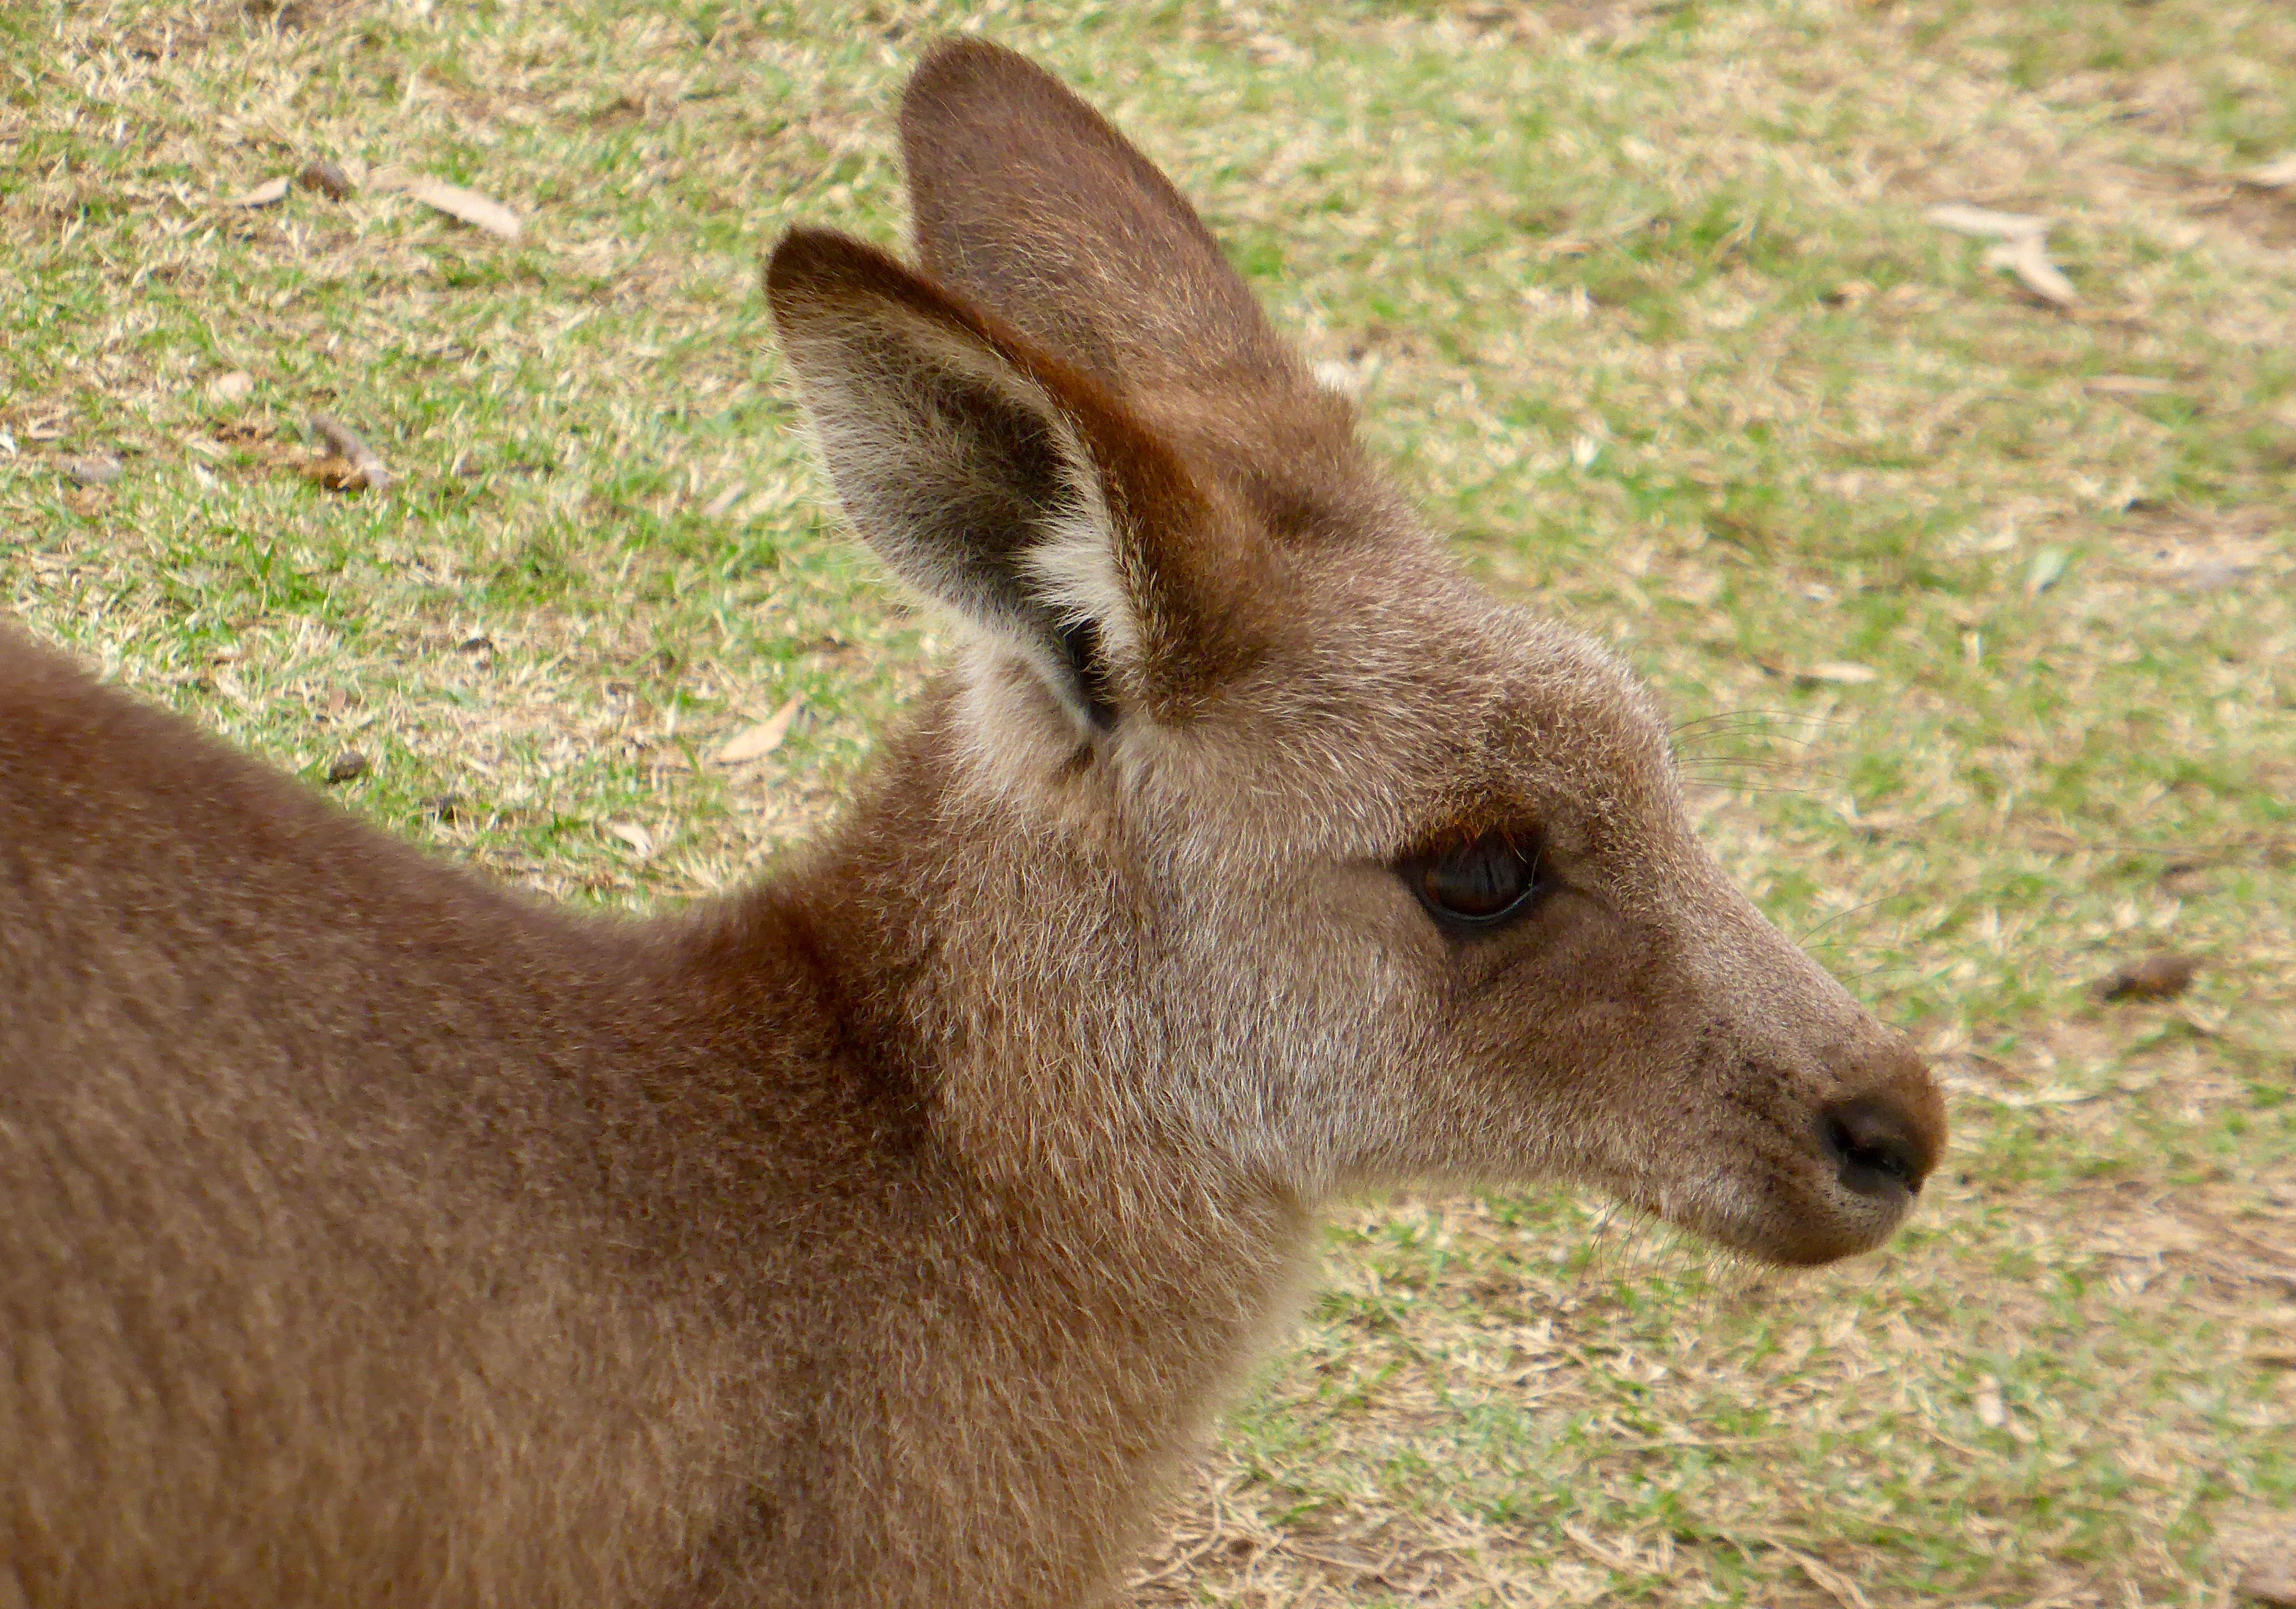
wildlife, wild, deer, zoo, mammal, fauna, kangaroo, wallaby, australia, native, face, vertebrate, marsupial, white tailed deer, macropodidae, musk deer